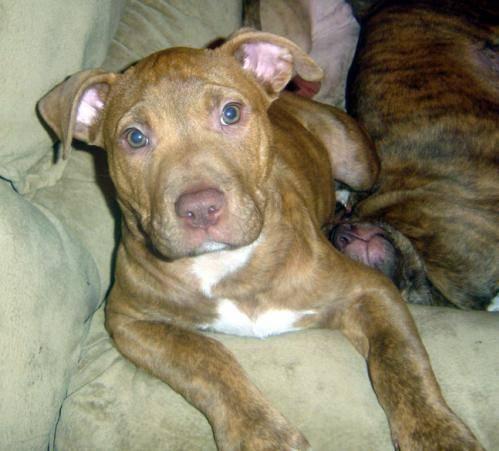
dog